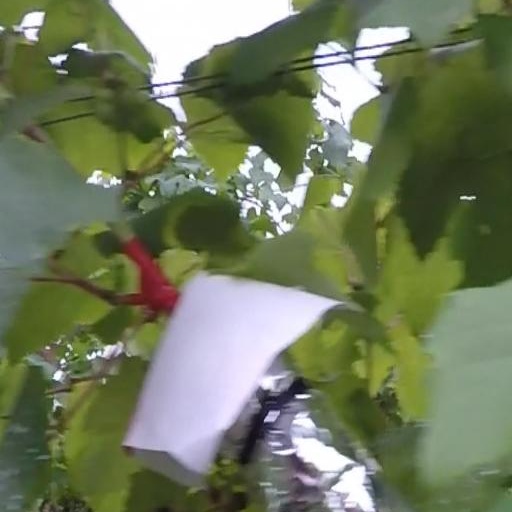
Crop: grape